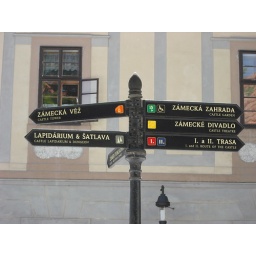
A street sign in Czesky Krumlov.